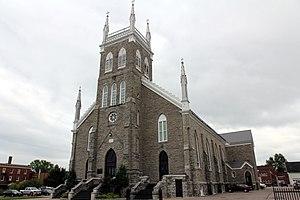
Le diocèse de Pembroke est un diocèse catholique latine situé dans la province ecclésiastique d'Ottawa au Canada. Sa majeure partie est située en Ontario, mais son territoire s'étend également au Québec. D'ailleurs, son évêque fait partie des assemblées épiscopales régionales de l'Ontario et du Québec. Le diocèse comprend des paroisses anglophones et francophones.